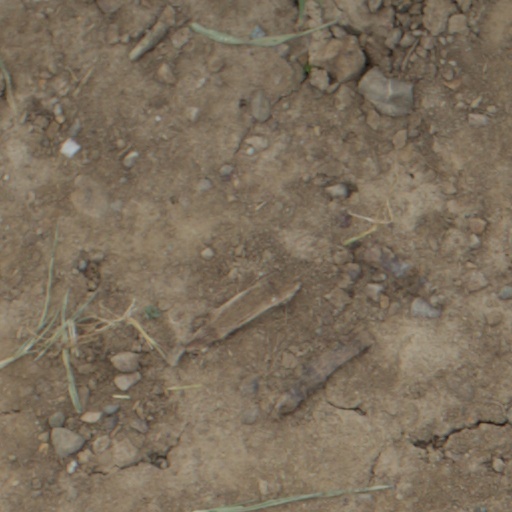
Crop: wheat